Zofia Podkowińska

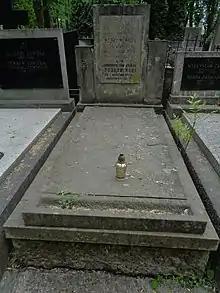
Zofia Podkowińska's grave at Powązki Cemetery in Warsaw

Podkowińska did not start a family. She died on 10 February 1975, and was buried at the Powązki Cemetery in Warsaw (Section 51–3–21).